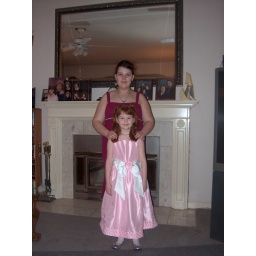
Marissa was in charge ot the guest book and Madalyn the flower girl!!